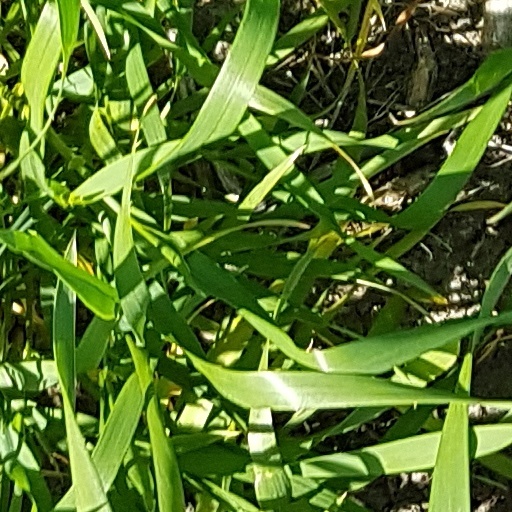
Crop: wheat